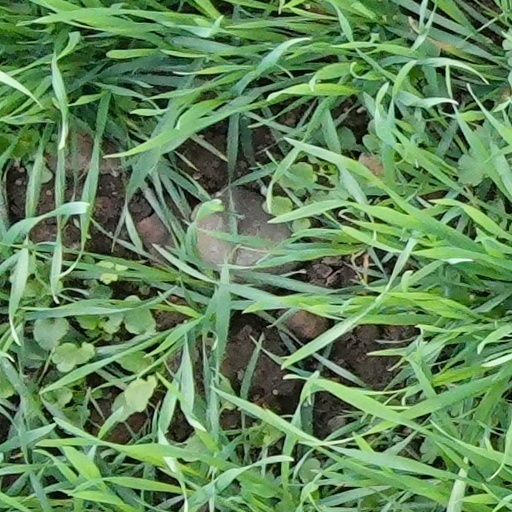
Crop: wheat